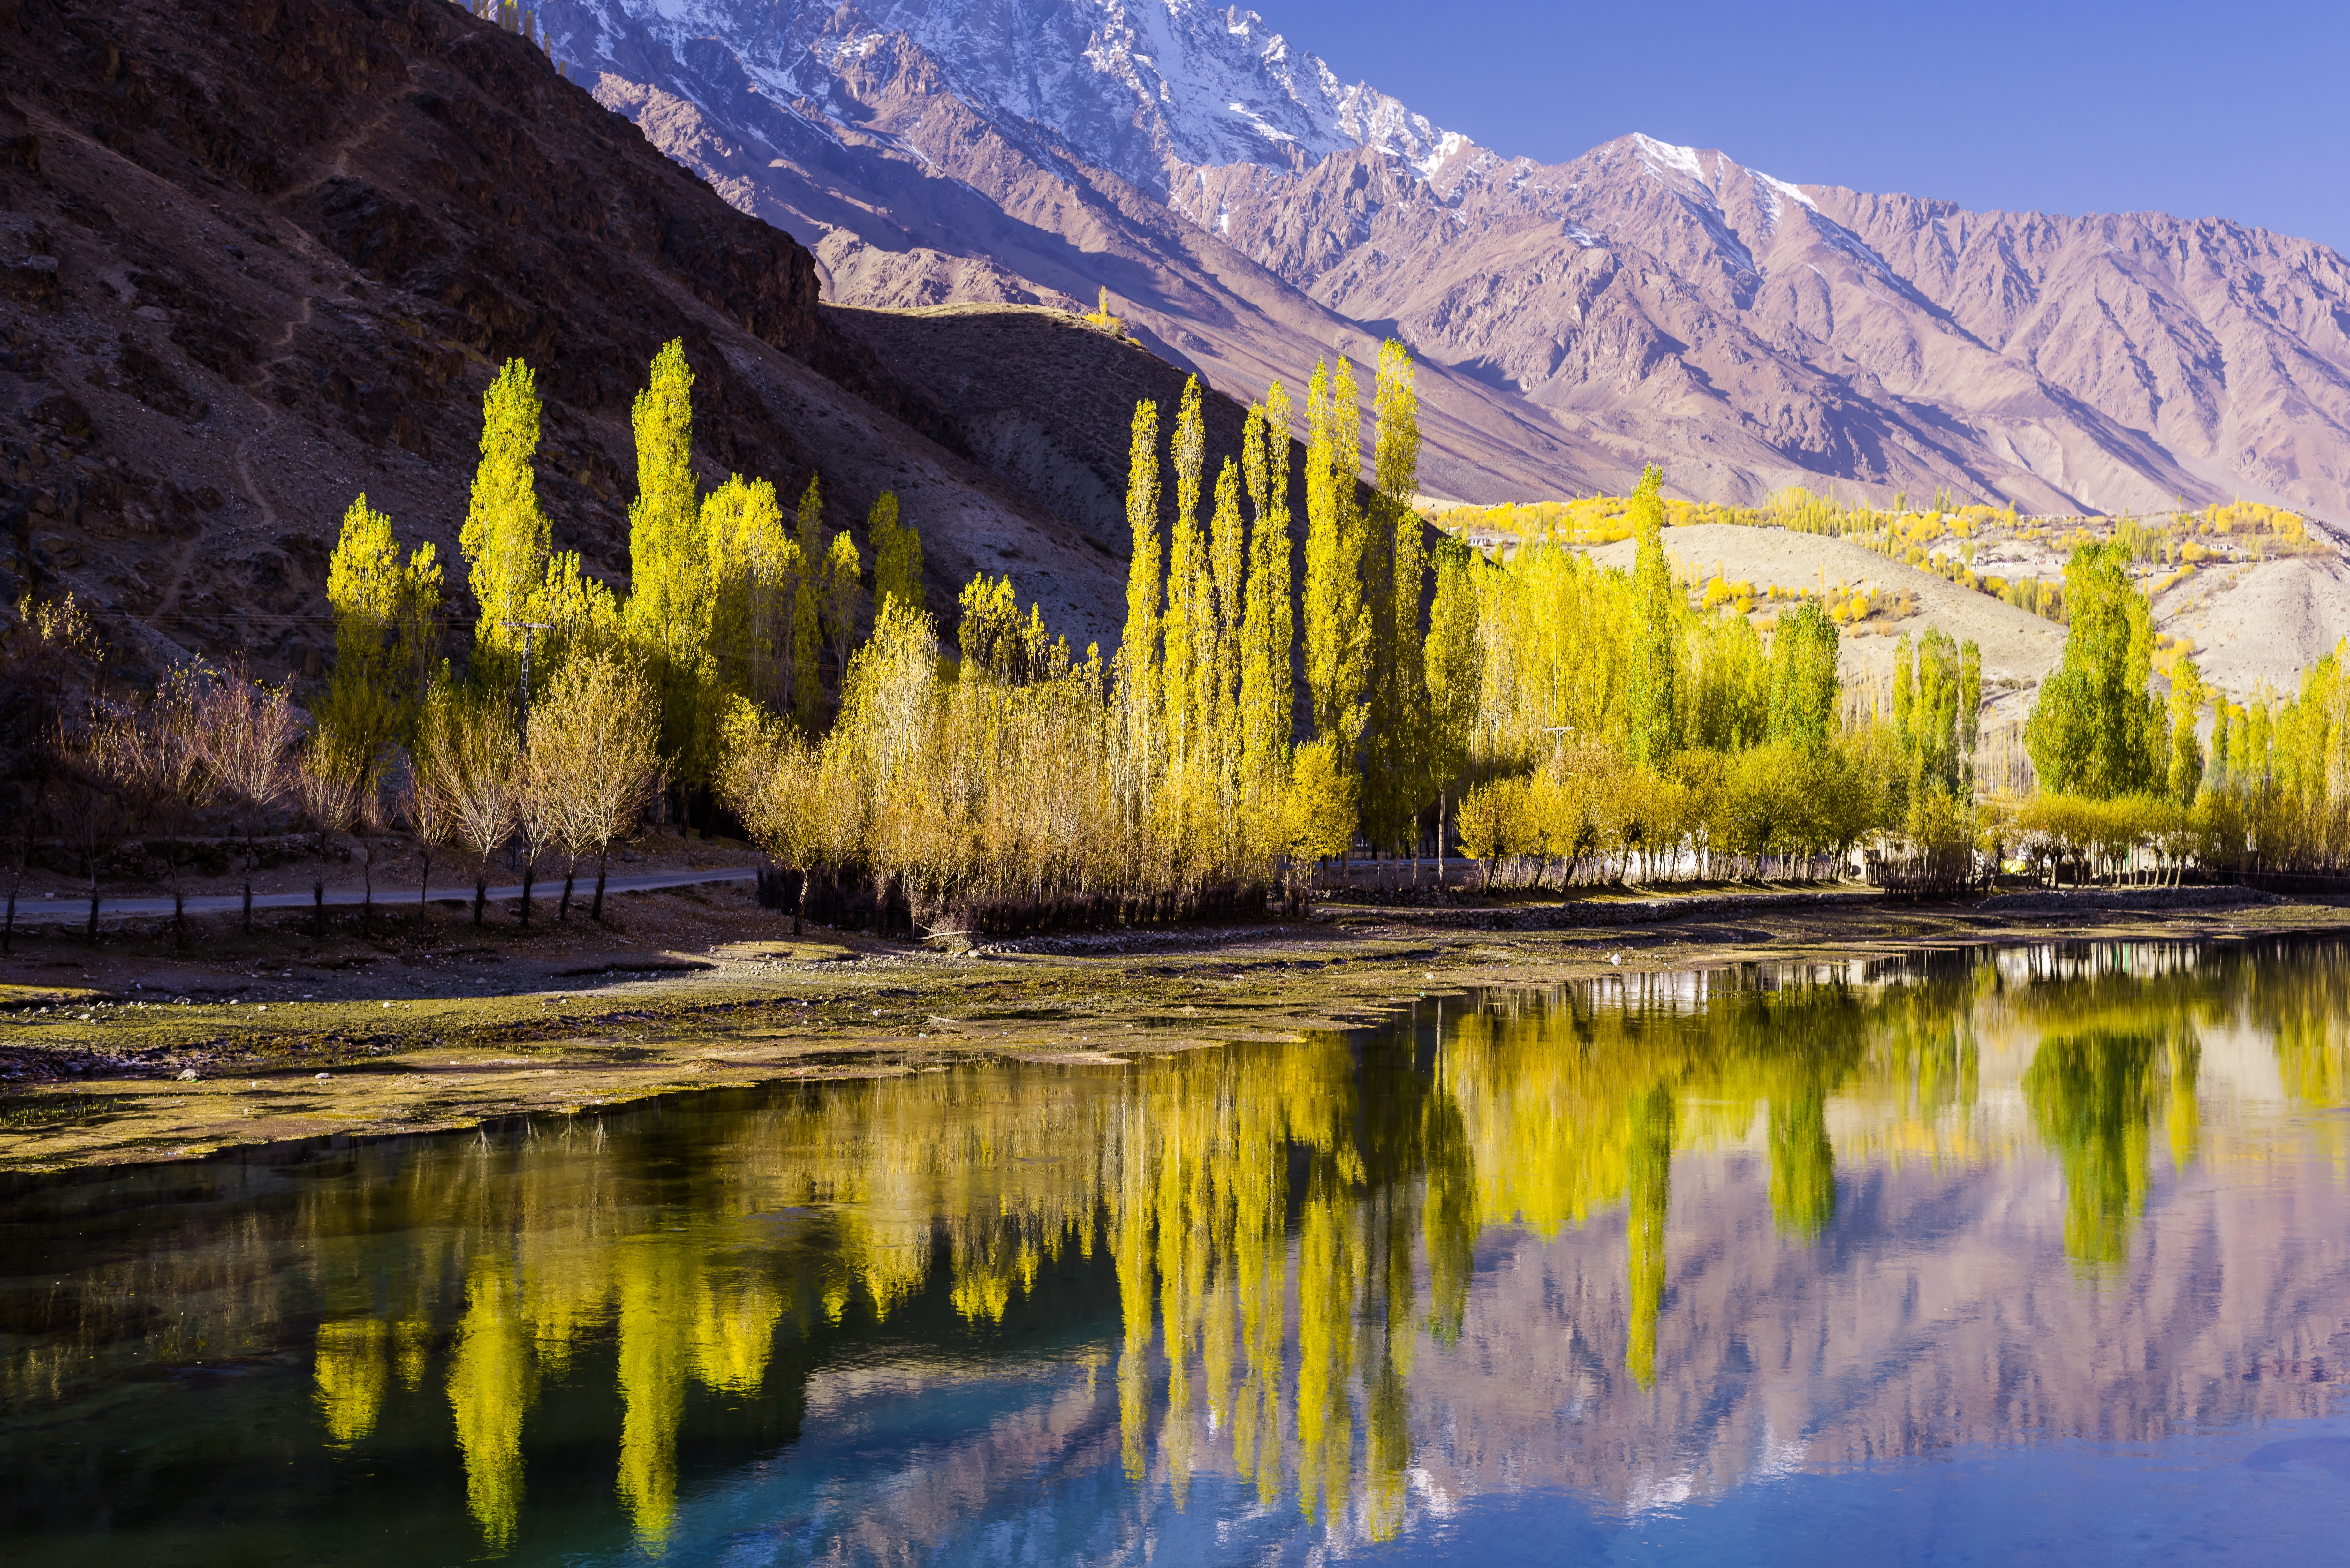
reflection, nature, natural landscape, Larix lyalliiSubalpine Larch, wilderness, mountain, tree, mountainous landforms, natural environment, lake, sky, mountain range, tarn, yellow, larch, landscape, bank, national park, plant, river, woody plant, leaf, conifer, pine family, American larch, watercourse, alps, pond, hill, fell, lake district, mount scenery, loch, valley, autumn, terrain, tourism, forest, pine